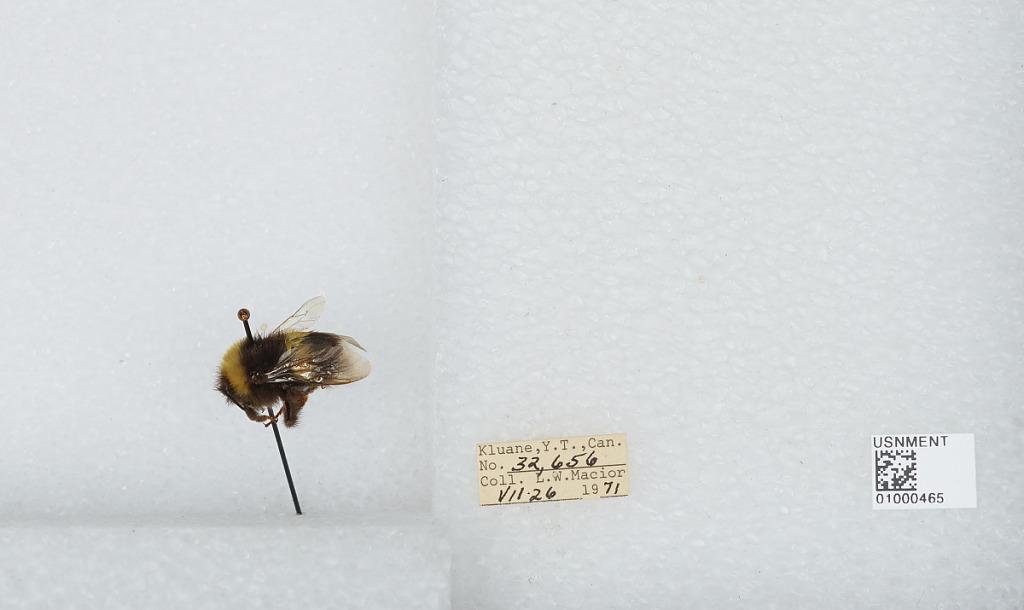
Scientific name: Bombus (Bombus) lucorum (Linnaeus)
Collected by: L. Macior
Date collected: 1971-7-26
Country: Canada
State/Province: Yukon Territory
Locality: Kluane
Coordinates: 60.75, -139.5